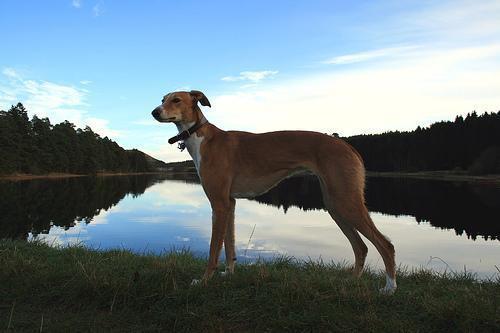
whippet